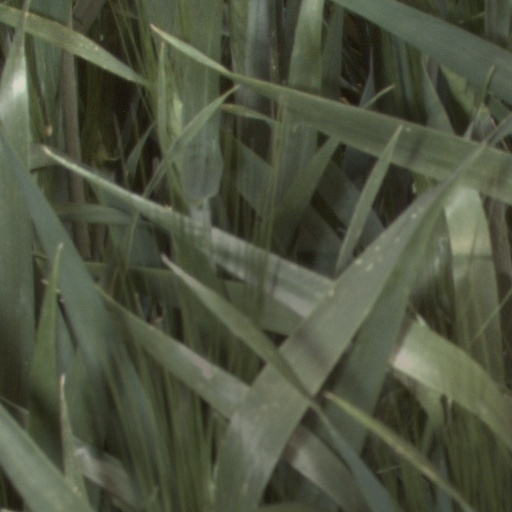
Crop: wheat